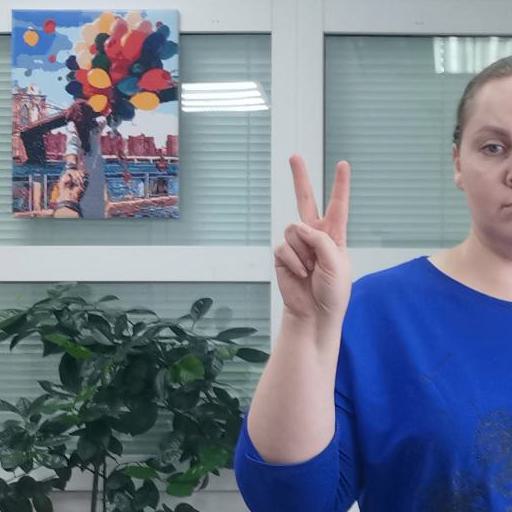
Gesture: peace